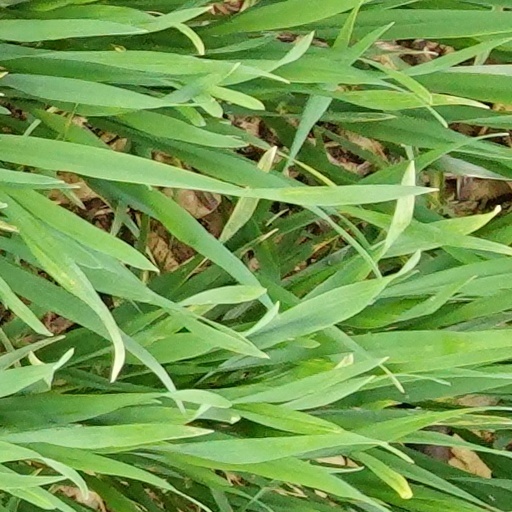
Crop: wheat